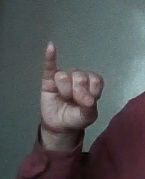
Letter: meem